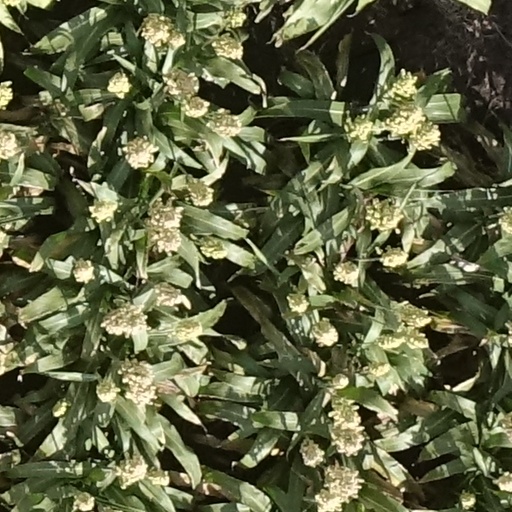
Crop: sorghum